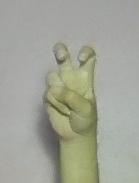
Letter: toot